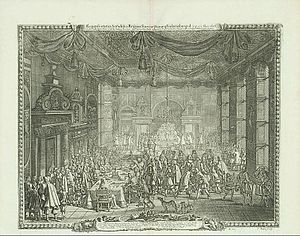
Frederiksborg Slot / Historie / Slottet hærges under Svenskekrigene
Forhandlinger på Frederiksborg mellem Frederik III og Karl X Gustav 1658. Kobberstik efter Erik Dahlbergh.
Frederiksborg Slot er et dansk slot i Hillerød. Slottets første del blev bygget i 1560 af Kong Frederik 2., der ved mageskifte havde overtaget herregården Hillerødsholm. Hans søn, Christian 4., rev dog det meste af faderens slot ned og byggede et nyt slot 1600-1625. Det er opført i hollandsk renæssancestil.